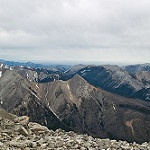
Label: mountain